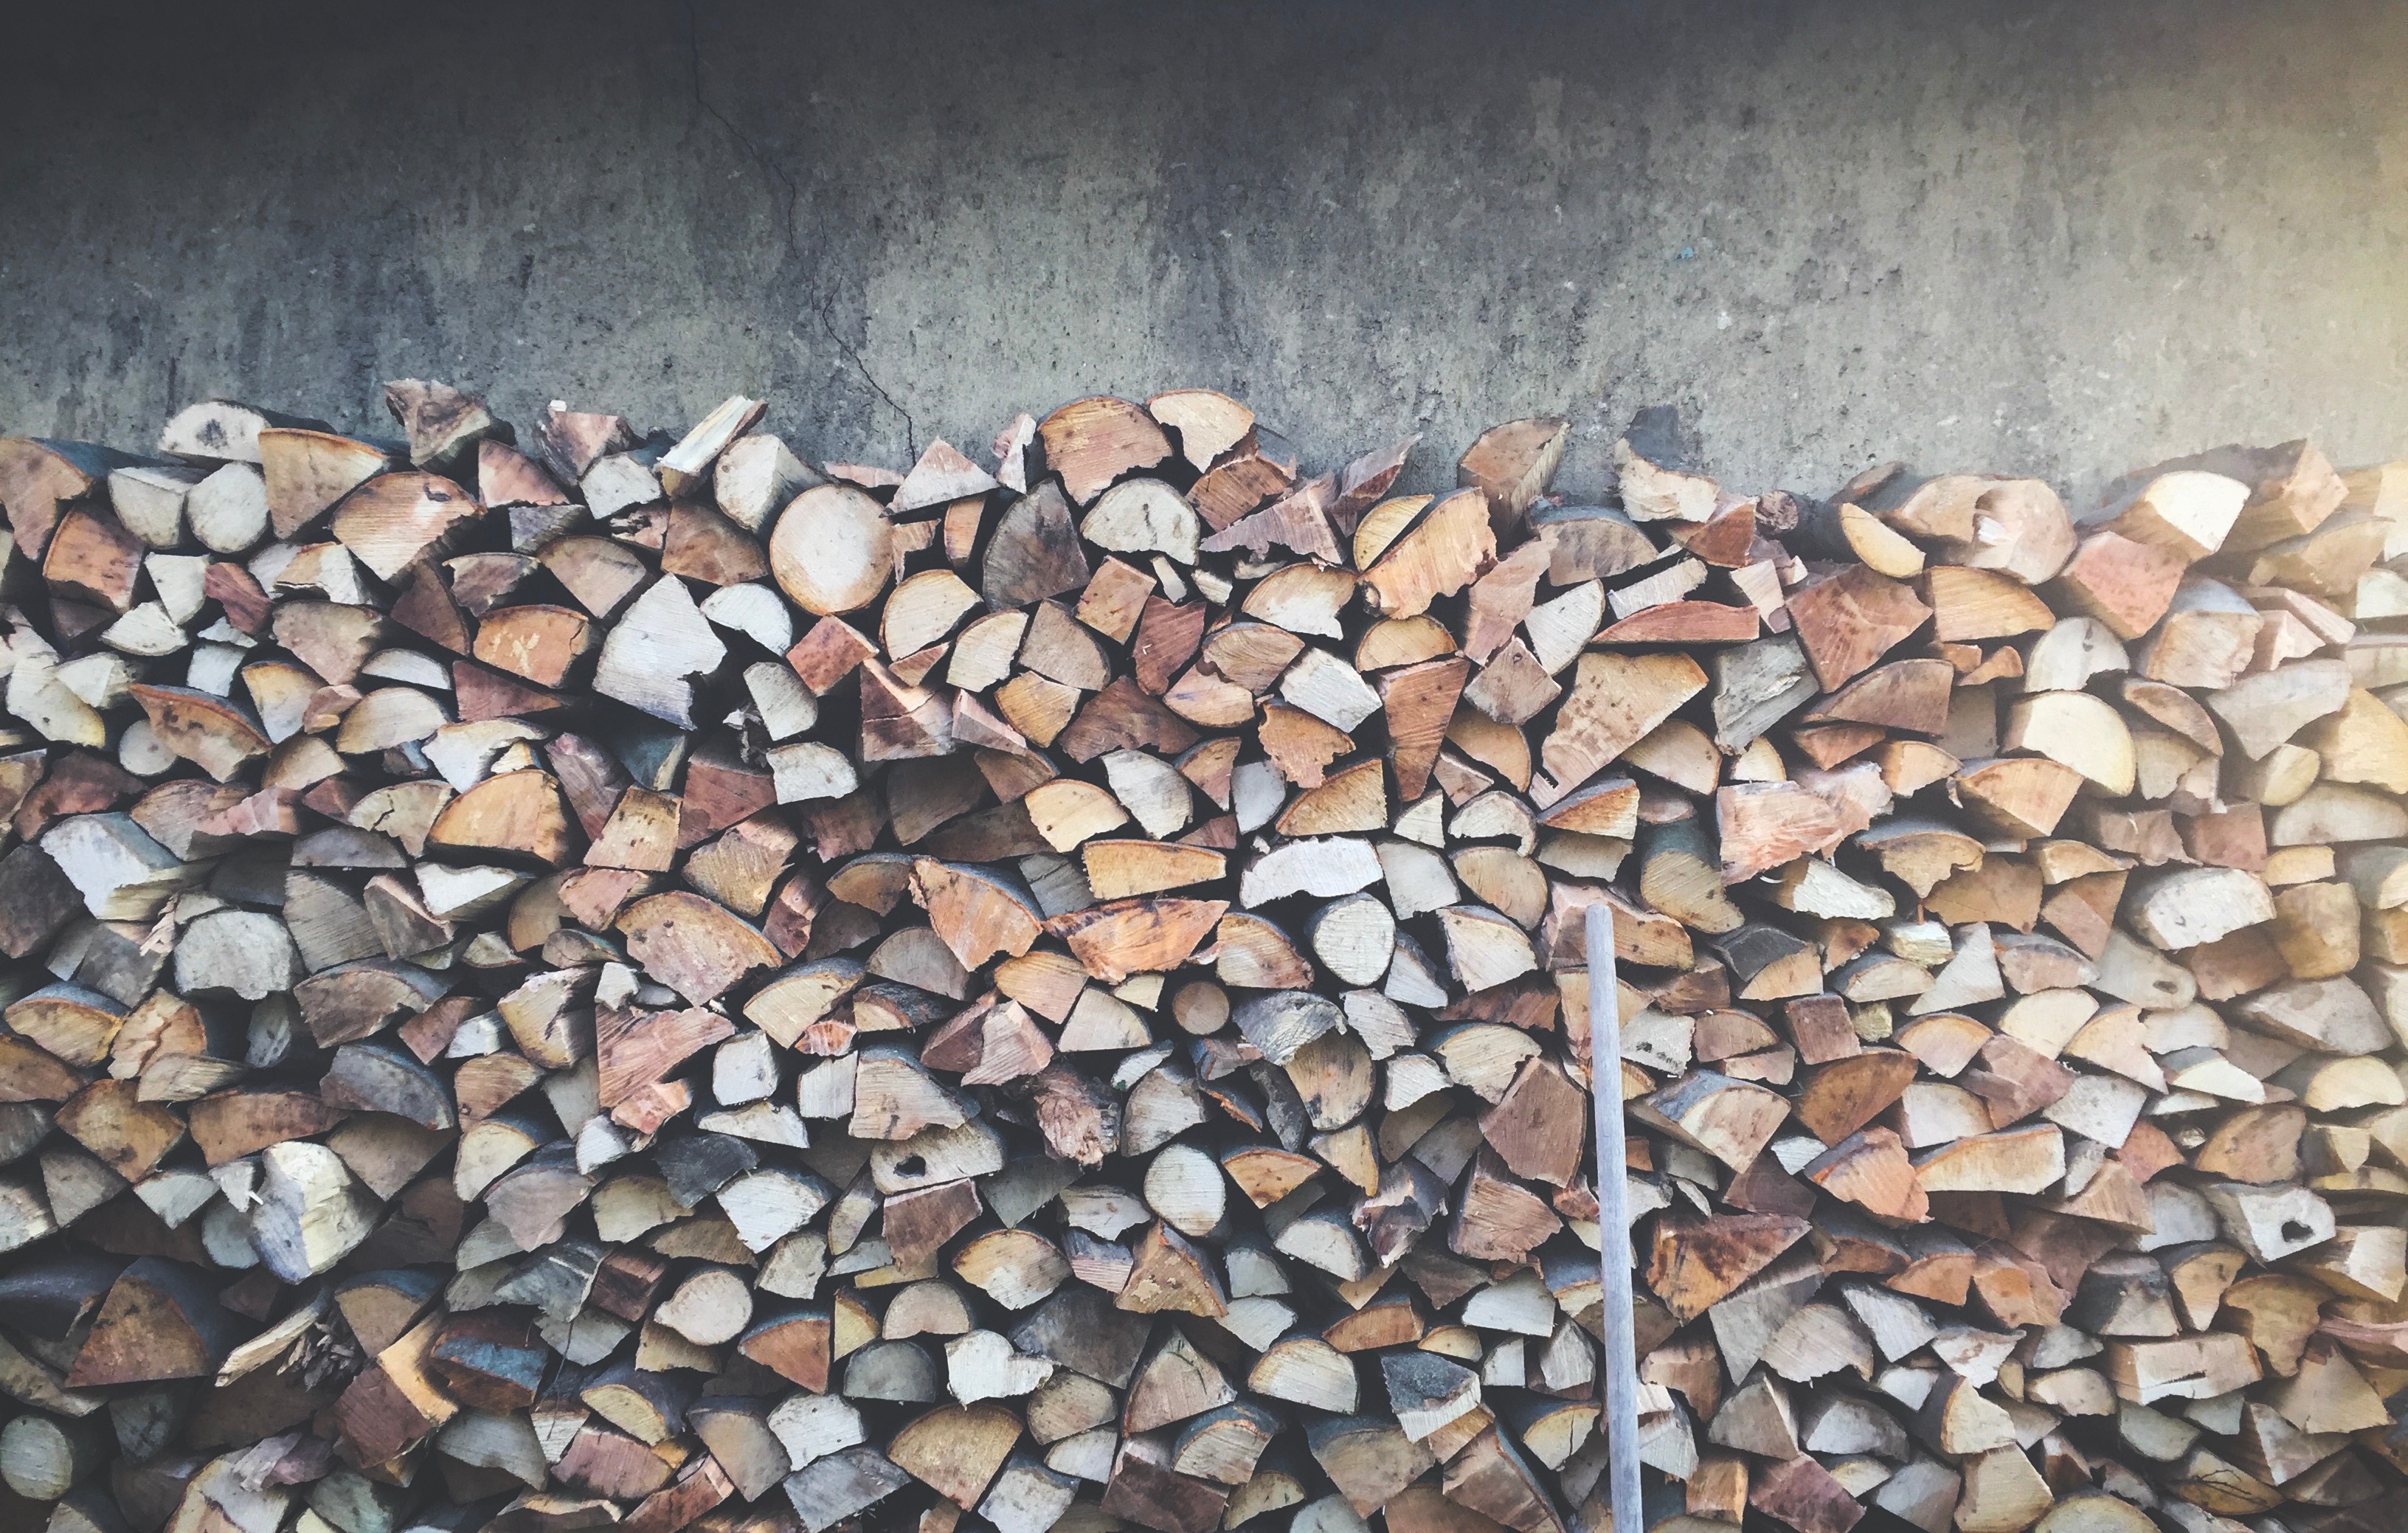
wood, floor, wall, asphalt, pebble, soil, material, gravel, flooring